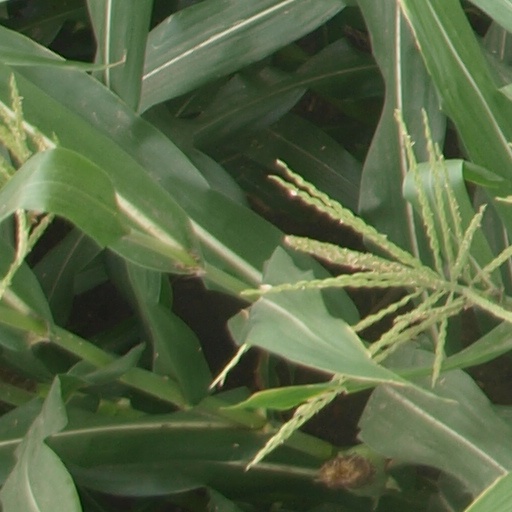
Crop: maize; corn